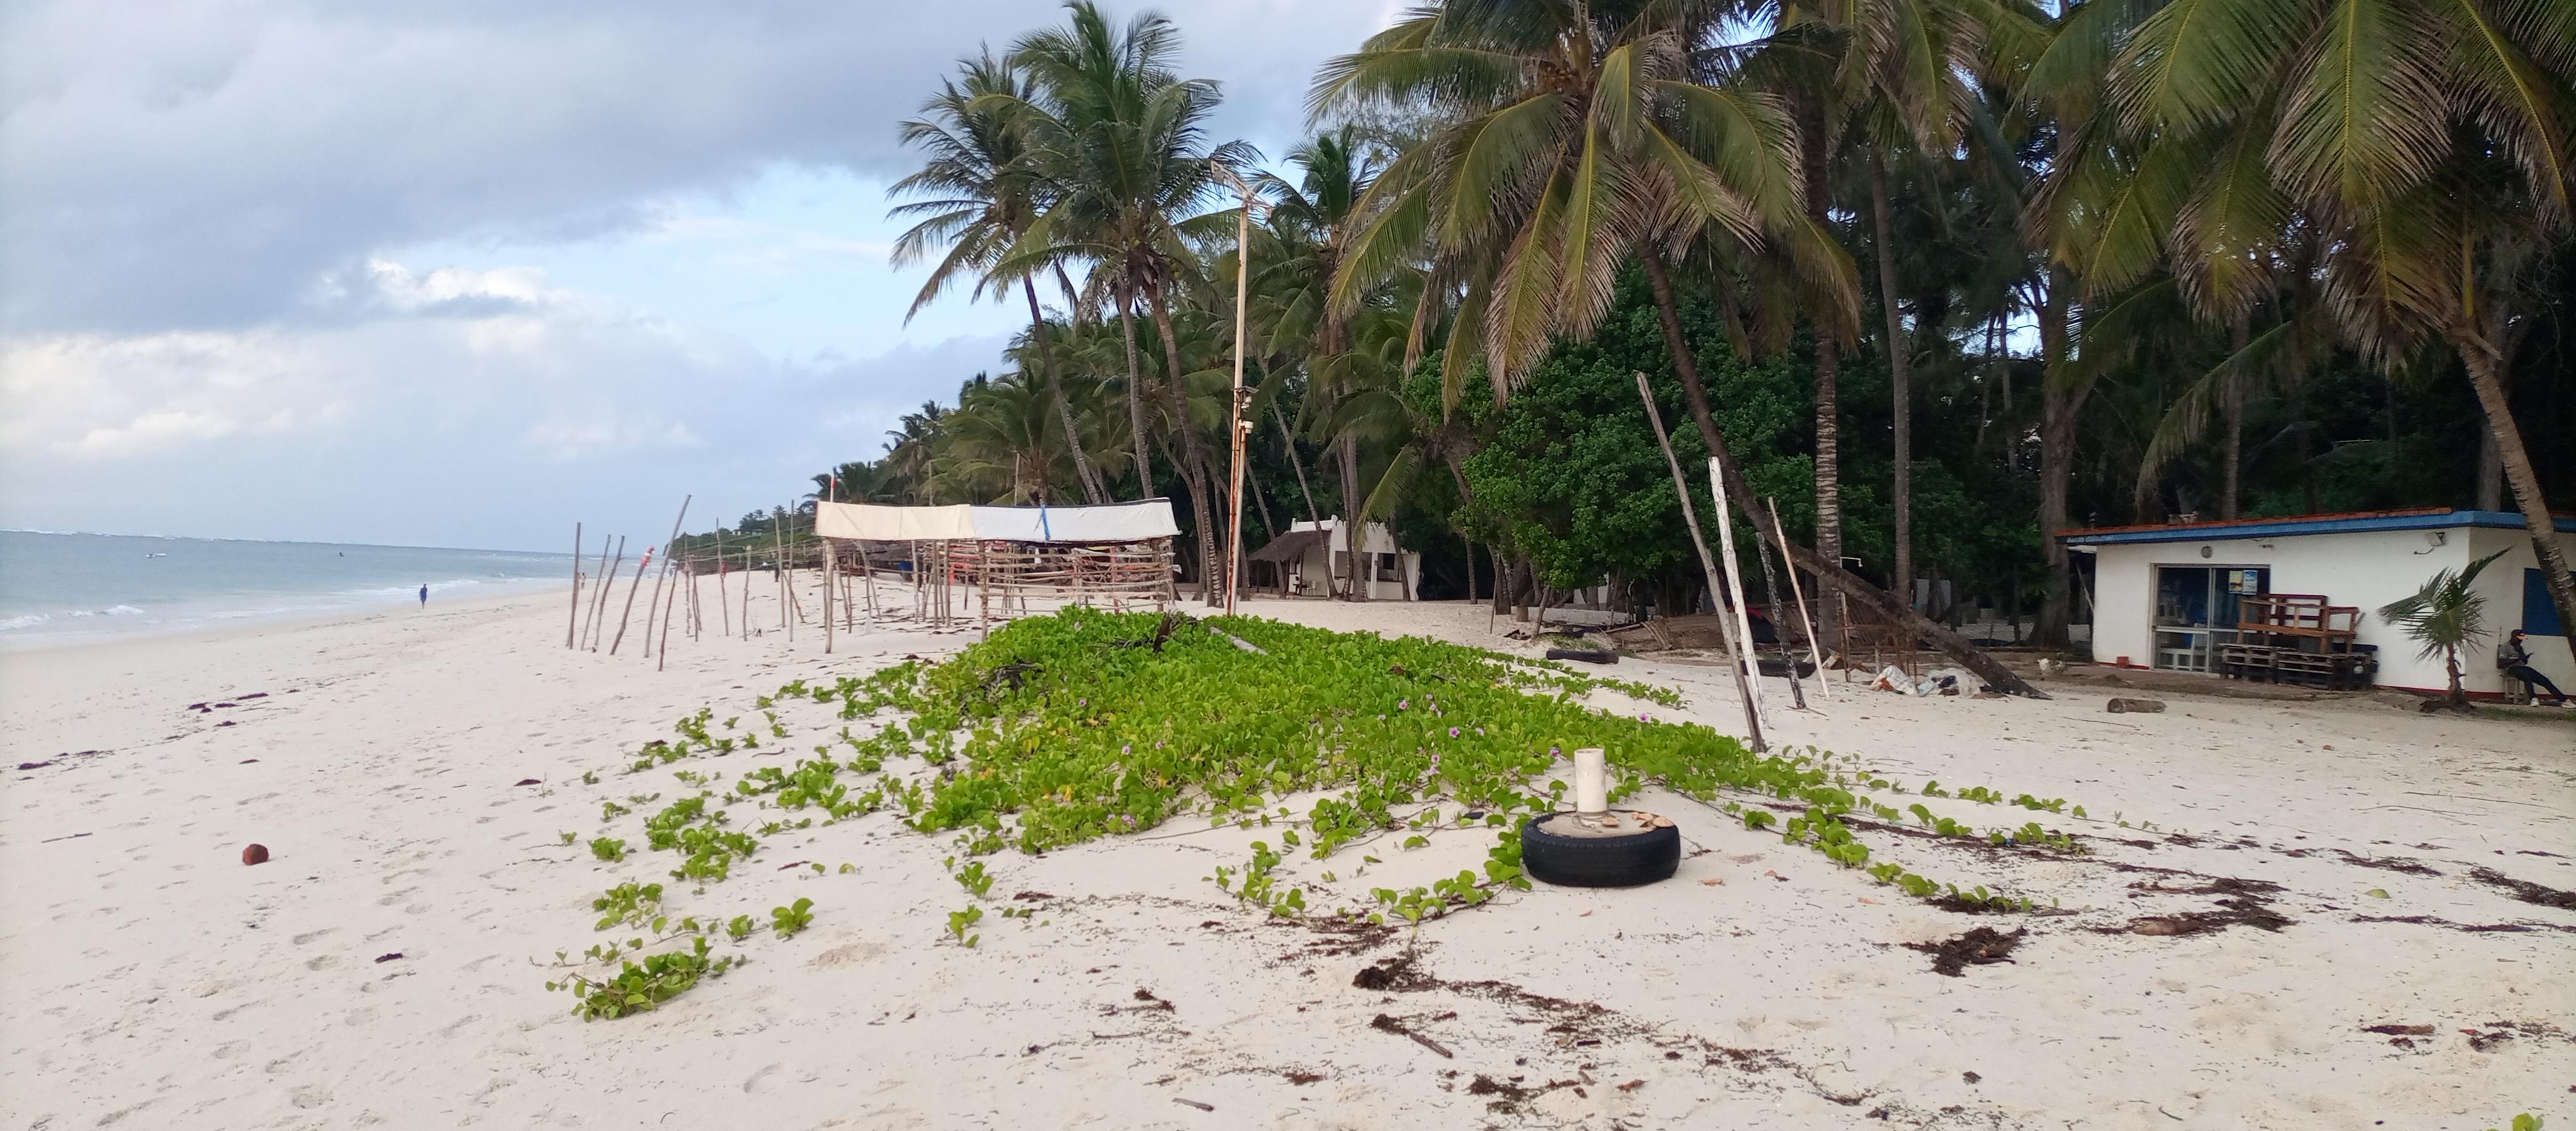
Hapa ni kwenye ufuo wa bahari kunaonekana nyumba moja ya rangi nyeupe yenye paa la rangi nyekundu kuna miti ya minazi kuna mtu mmoja anayeonekana akiwa kando ya nyumba hiyo, kuna tairi linaloonekana.